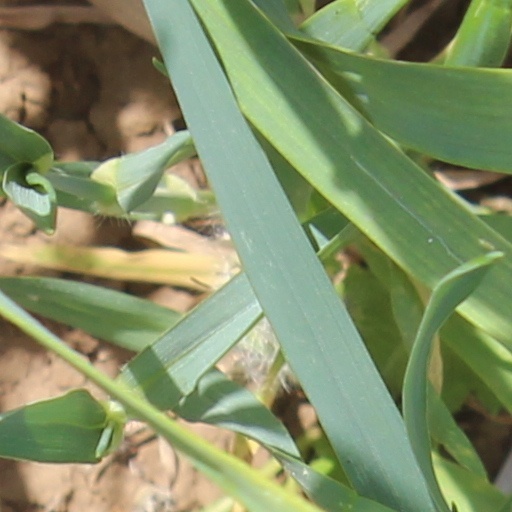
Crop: wheat